1929 Monaco Grand Prix

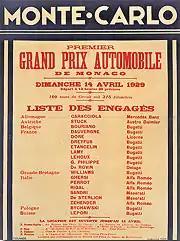
The 1929 Monaco Grand Prix event poster

The 1929 Monaco Grand Prix was the first Grand Prix to be run in the principality. It was set up by wealthy cigarette manufacturer Antony Noghès, who had set up the Automobile Club de Monaco with some of his friends. This offer of a Grand Prix was supported by Prince Louis II and the Monégasque driver of that time, Louis Chiron. On 14 April 1929, their plan became reality when 16 invited participants turned out to race for a prize of 100,000 French francs.